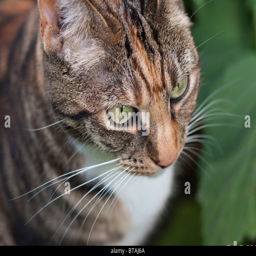
a female brown and black tabby cat viewed from above